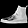
Label: Ankle boot